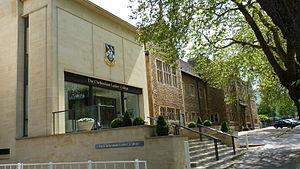
L'Angleterre est une nation constitutive du Royaume-Uni. Elle est bordée par l'Écosse au nord et le pays de Galles à l'ouest. Son littoral est entouré par la mer du Nord à l'est, la mer d'Irlande au nord-ouest, la mer Celtique au sud-ouest, et la Manche au sud qui la sépare de l'Europe continentale. Son territoire couvre la majorité du centre et du sud de l'île de Grande-Bretagne, et il inclut également une centaine de petites îles. Sa capitale est Londres qui est la première aire urbaine du Royaume-Uni et, selon les critères retenus, d'Europe de l'Ouest. L'Angleterre est la nation la plus peuplée du Royaume-Uni avec 53 millions d'habitants en 2011, ce qui représente 84 % de la population britannique, et est la plus grande avec une superficie de 131 760 km². Le nom d'« Angleterre » est fréquemment mais faussement employé, par synecdoque, pour désigner le Royaume-Uni dans son ensemble.